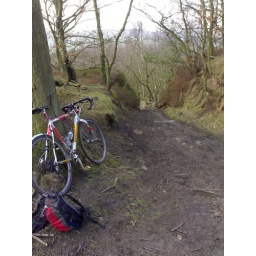
Ian decideds not to go down the black mountain bike descent (its much steeper than it looks in the photo)